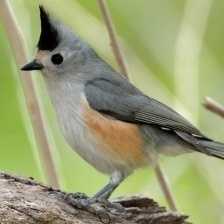
Species: TIT MOUSE
Scientific name: PARIDAE
ImageNet parent category: chickadee